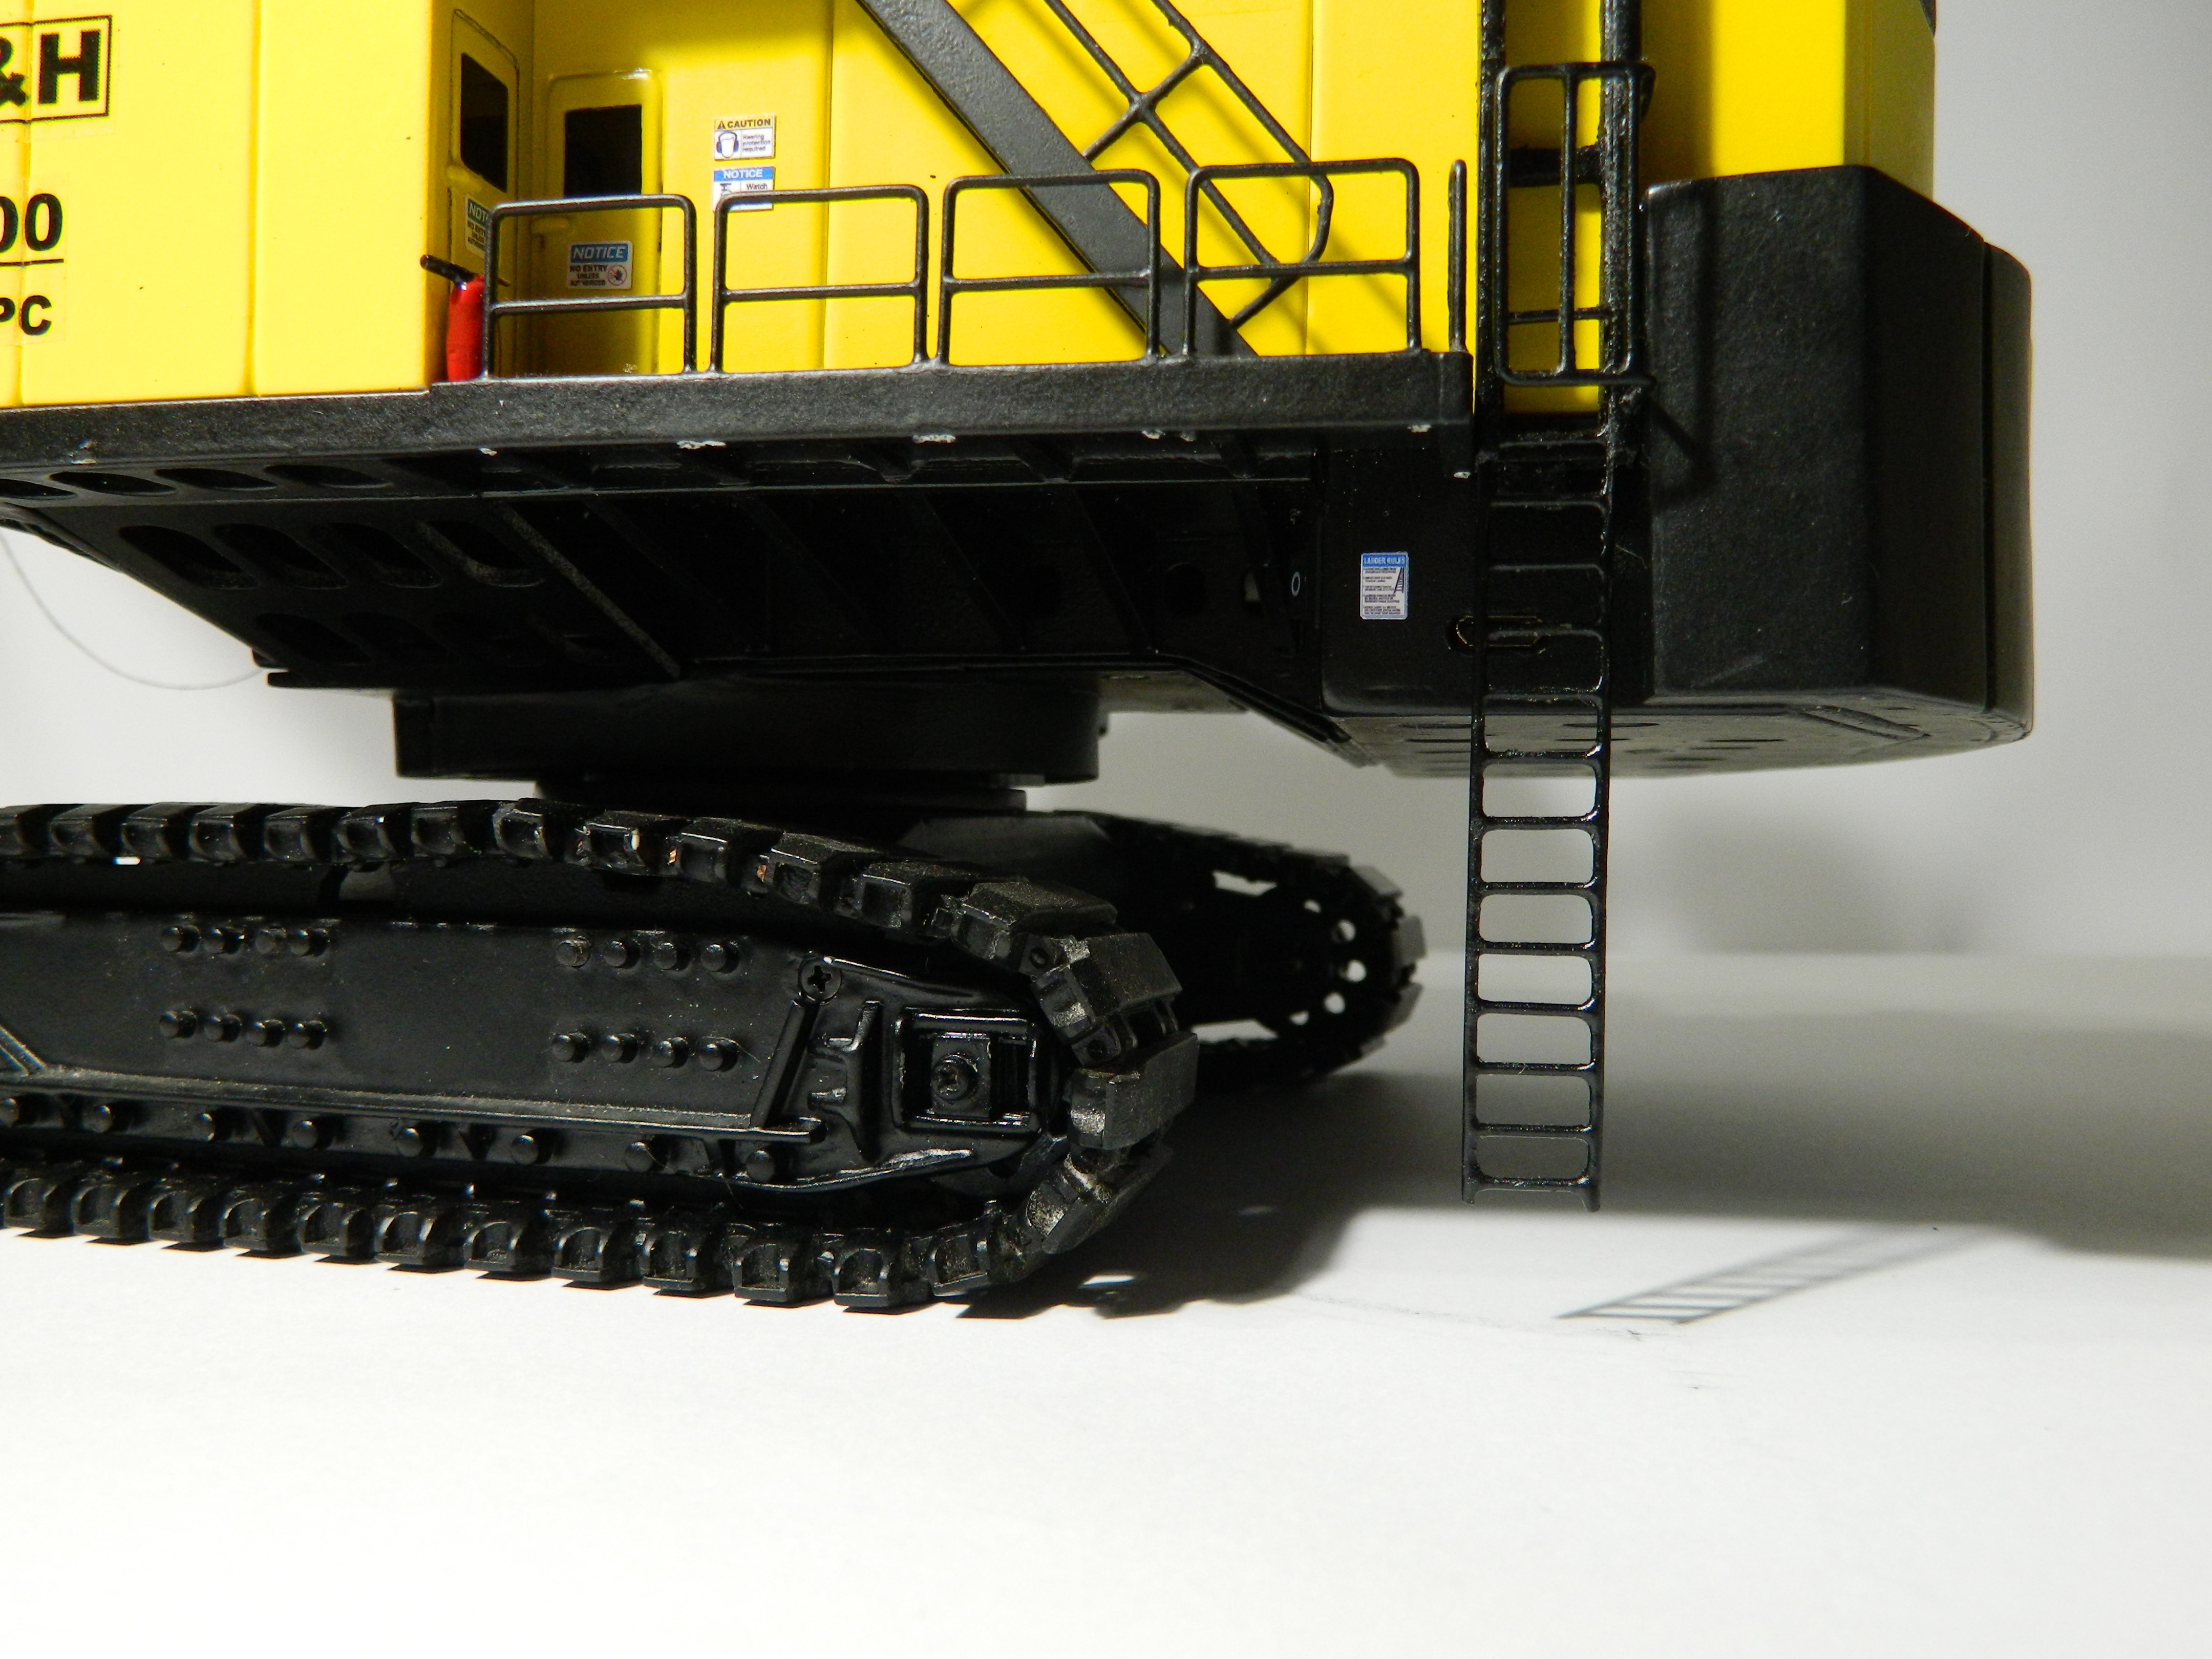
mechanics, vehicle, construction equipment, automotive wheel system, wheel, automotive tire, machine